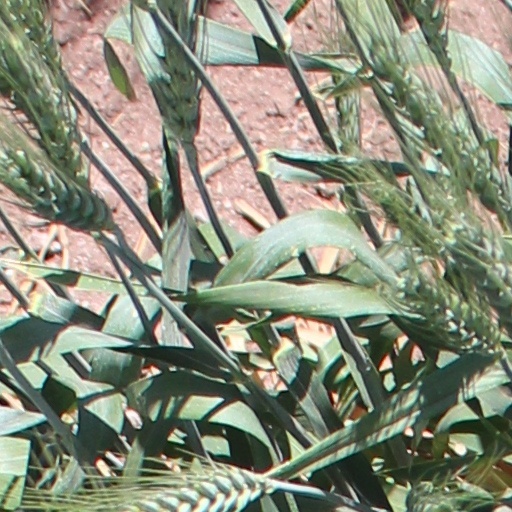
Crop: wheat